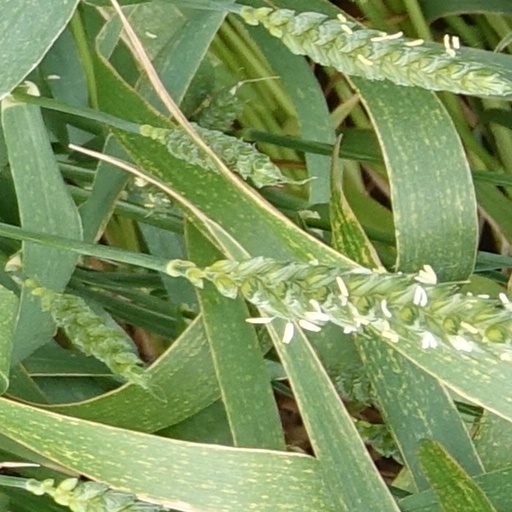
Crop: wheat